Coffee wars

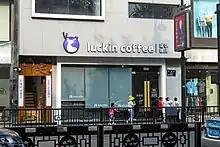
Since 2020, Luckin Coffee has been China's largest coffee chain by store count.

From the early 1990s to the late 2010s, Starbucks was the largest coffeehouse in China. However, since 2017, competition over the Chinese coffee market has intensified between Starbucks and Luckin Coffee.